Fernando Lázaro

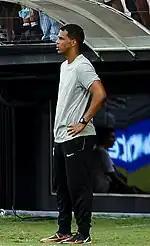
Lázaro as manager of Corinthians in 2023

Born in São Paulo, Lázaro started working at Corinthians in 1999 at the age of just 17, as a part of the computing department. He worked at the club until 2016, when he was invited by the Brazil national team manager Tite to join his technical staff as a performance analyst; before joining the national side, he also worked as Fábio Carille's assistant.